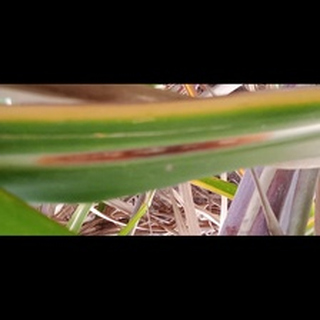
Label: sugarcane_red_rot